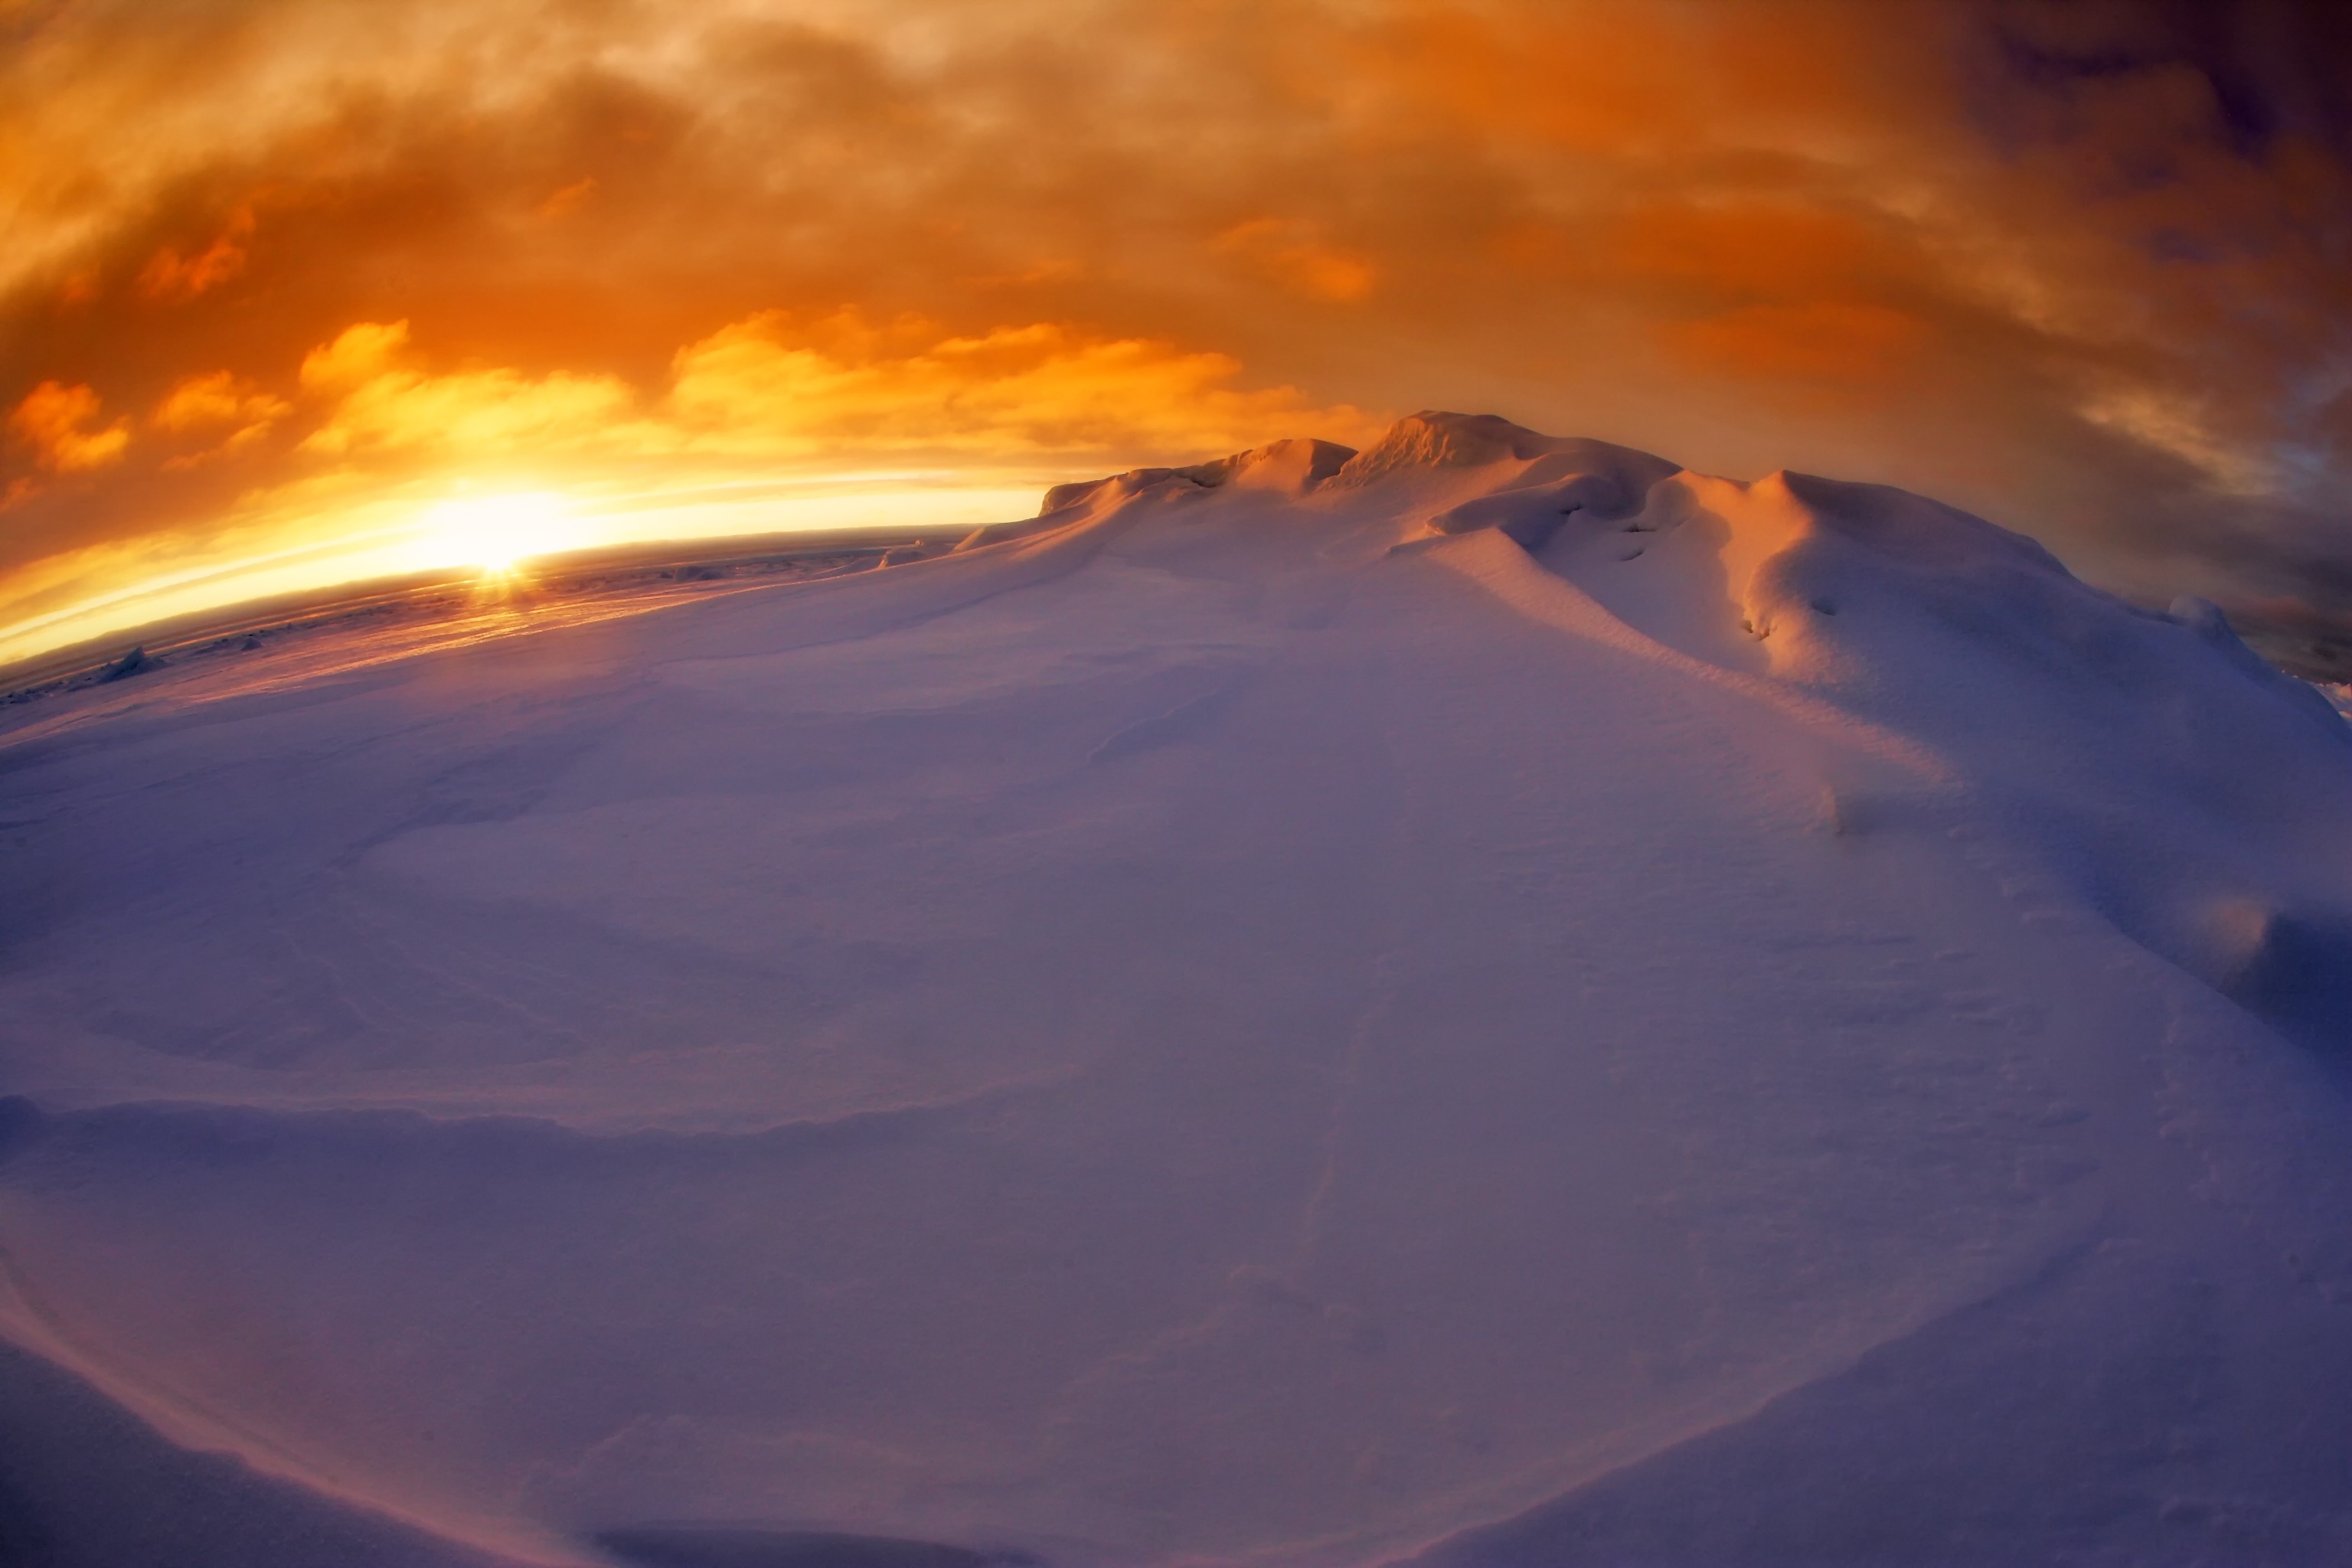
landscape, sea, water, ocean, mountain, snow, cold, winter, cloud, sky, sun, sunrise, sunset, sunlight, morning, dawn, atmosphere, dusk, ice, reflection, scenic, arctic, outside, clouds, fisheye, antarctica, atmosphere of earth, geological phenomenon, frigid, floating chunks, icecaps